Bell UH-1 Iroquois

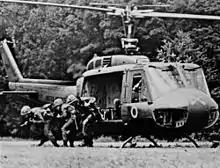
A rifle squad from the 1st Squadron, 9th Cavalry exiting from a UH-1D.

The UH-1H also features a synchronized elevator on the tail boom, which is linked to the cyclic control and allows a wider center of gravity range. The standard fuel system consists of five interconnected fuel tanks, three of which are mounted behind the transmission and two of which are under the cabin floor. The landing gear consists of two arched cross tubes joining the skid tubes. The skids have replaceable sacrificial skid shoes to prevent wear of the skid tubes themselves. Skis and inflatable floats may be fitted. While the five main fuel tanks are self-sealing, the UH-1H was not equipped with factory armor, although armored pilot seats were available.